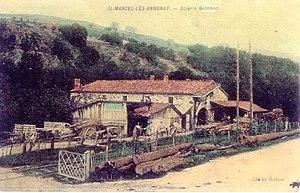
Saint-Marcel-lès-Annonay scierie
Saint-Marcel-lès-Annonay est une commune française, située dans le nord du département de l'Ardèche en région Auvergne-Rhône-Alpes.